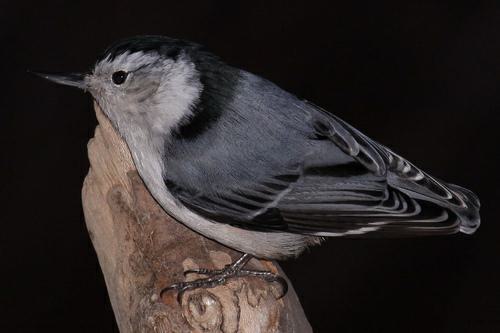
A photo of a white breasted nuthatch